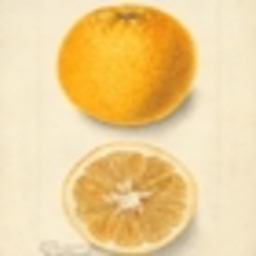
Label: Orange